Intelligence Bureau of the Joint Staff Department

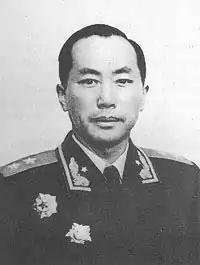
General Liu Shaowen, Director of the Intelligence Bureau from 1954 to 1967, played a key role in providing military assistance to various national liberation movements across the world, including the FLN, Viet Cong, Pathet Lao and ANC.

From the early 1970s and until the end of the Cold War, beginning with the tactical alliance of Mao Zedong and U.S. President Richard Nixon to jointly oppose the Soviet Union, the 2nd Bureau unofficially collaborated with the American CIA in certain cases, most notably in Afghanistan, where Chinese intelligence (both civilian and military) played a central role in funding, arming and training Afghan guerrillas against the Soviets. From 1980 to 1984 the cost of Chinese support totaled approximately $400 million. In a joint operation of the 2nd Bureau and the Ministry of State Security, Chinese assistance expanded to eventually include heavy machine guns, mortars, recoilless rifles, rocket launchers and anti-aircraft artillery. Throughout the 1980s, the 2nd Bureau used companies such as CITIC Group, China Poly Group, and Norinco as cover for intelligence activities.